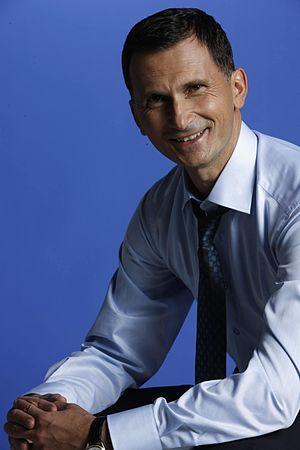
L’élection présidentielle croate de 2009-2010 s'est tenue les dimanche 27 décembre 2009 et 10 janvier 2010, afin d'élire le président de la République de Croatie pour un mandat de cinq ans, renouvelable une fois.